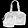
Label: Bag